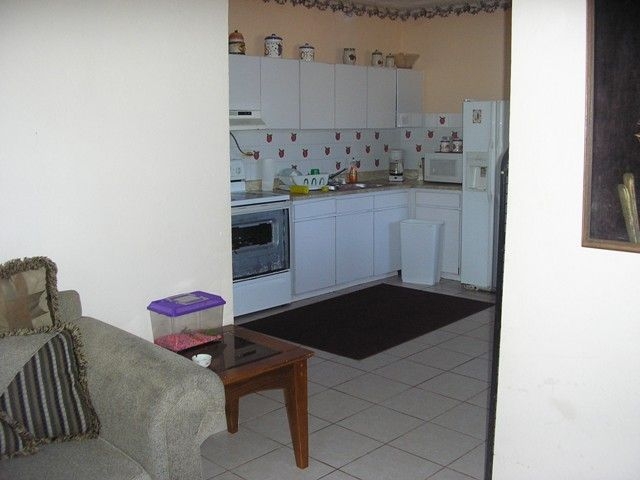
Room type: kitchen